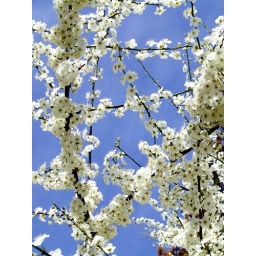
Our neighbor's tree, blossomed in white against the blue sky of a 70 degree day in April. (another view)